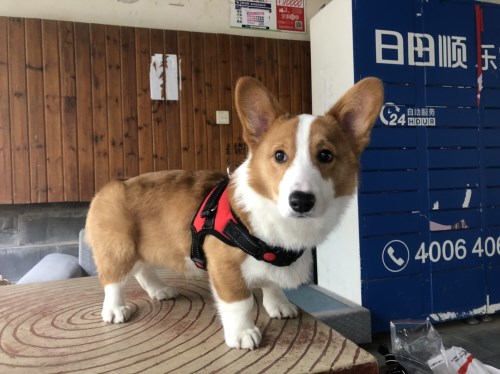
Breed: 2909-n000116-Cardigan